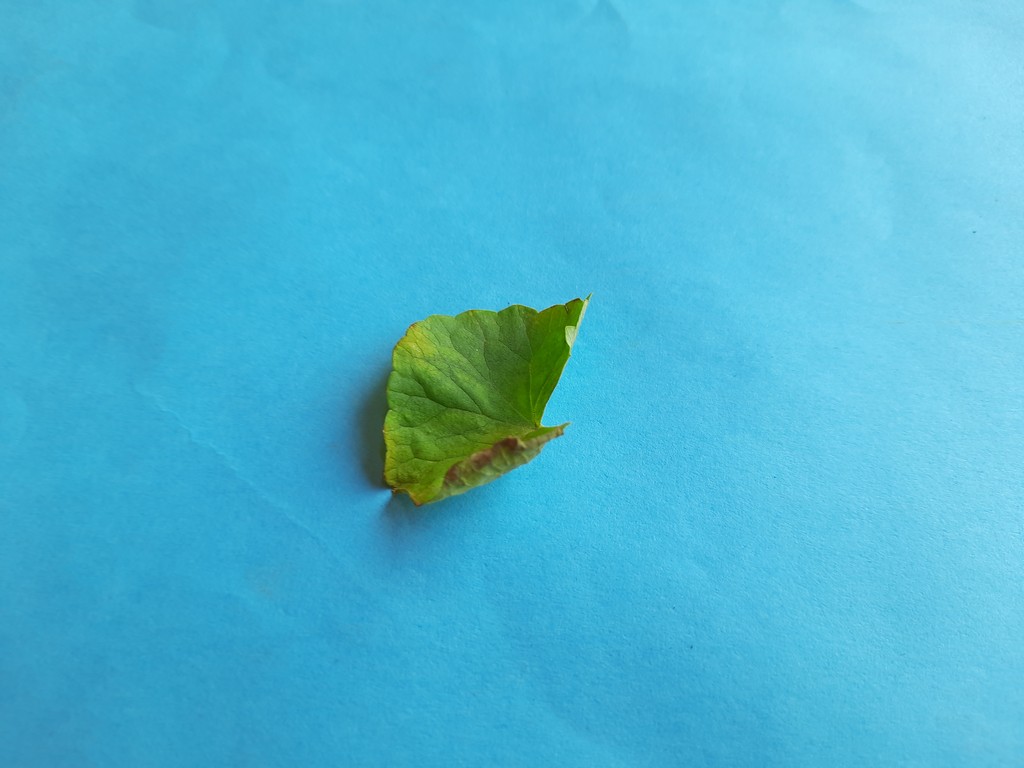
Label: Unhealthy